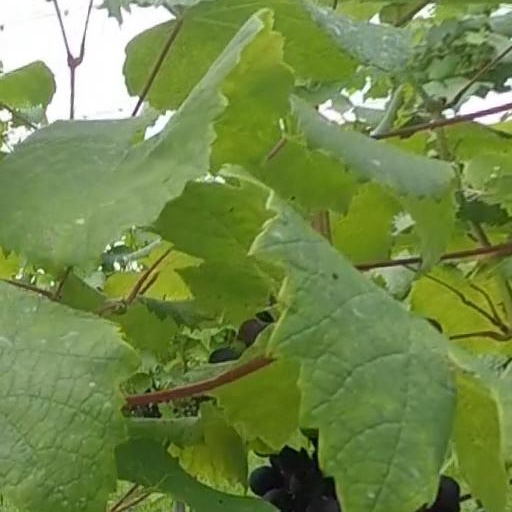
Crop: grape